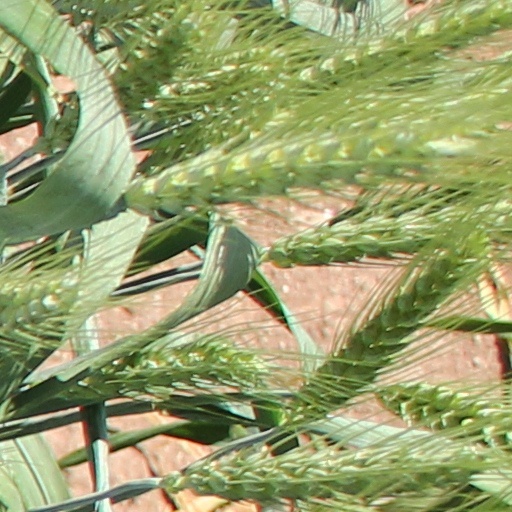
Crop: wheat